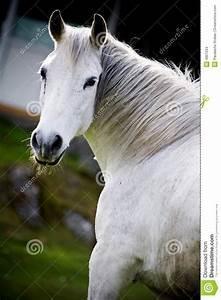
horse